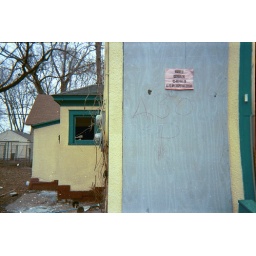
A boarded up house in North Minneapolis, with a busted window and pried on meter boxes.